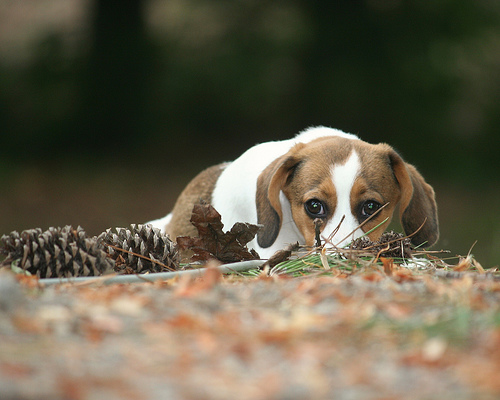
Animal: dog
Breed: beagle